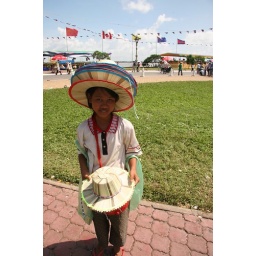
after i bought a hat from this girl a crowd of cambodians formed around her and bought all her hats